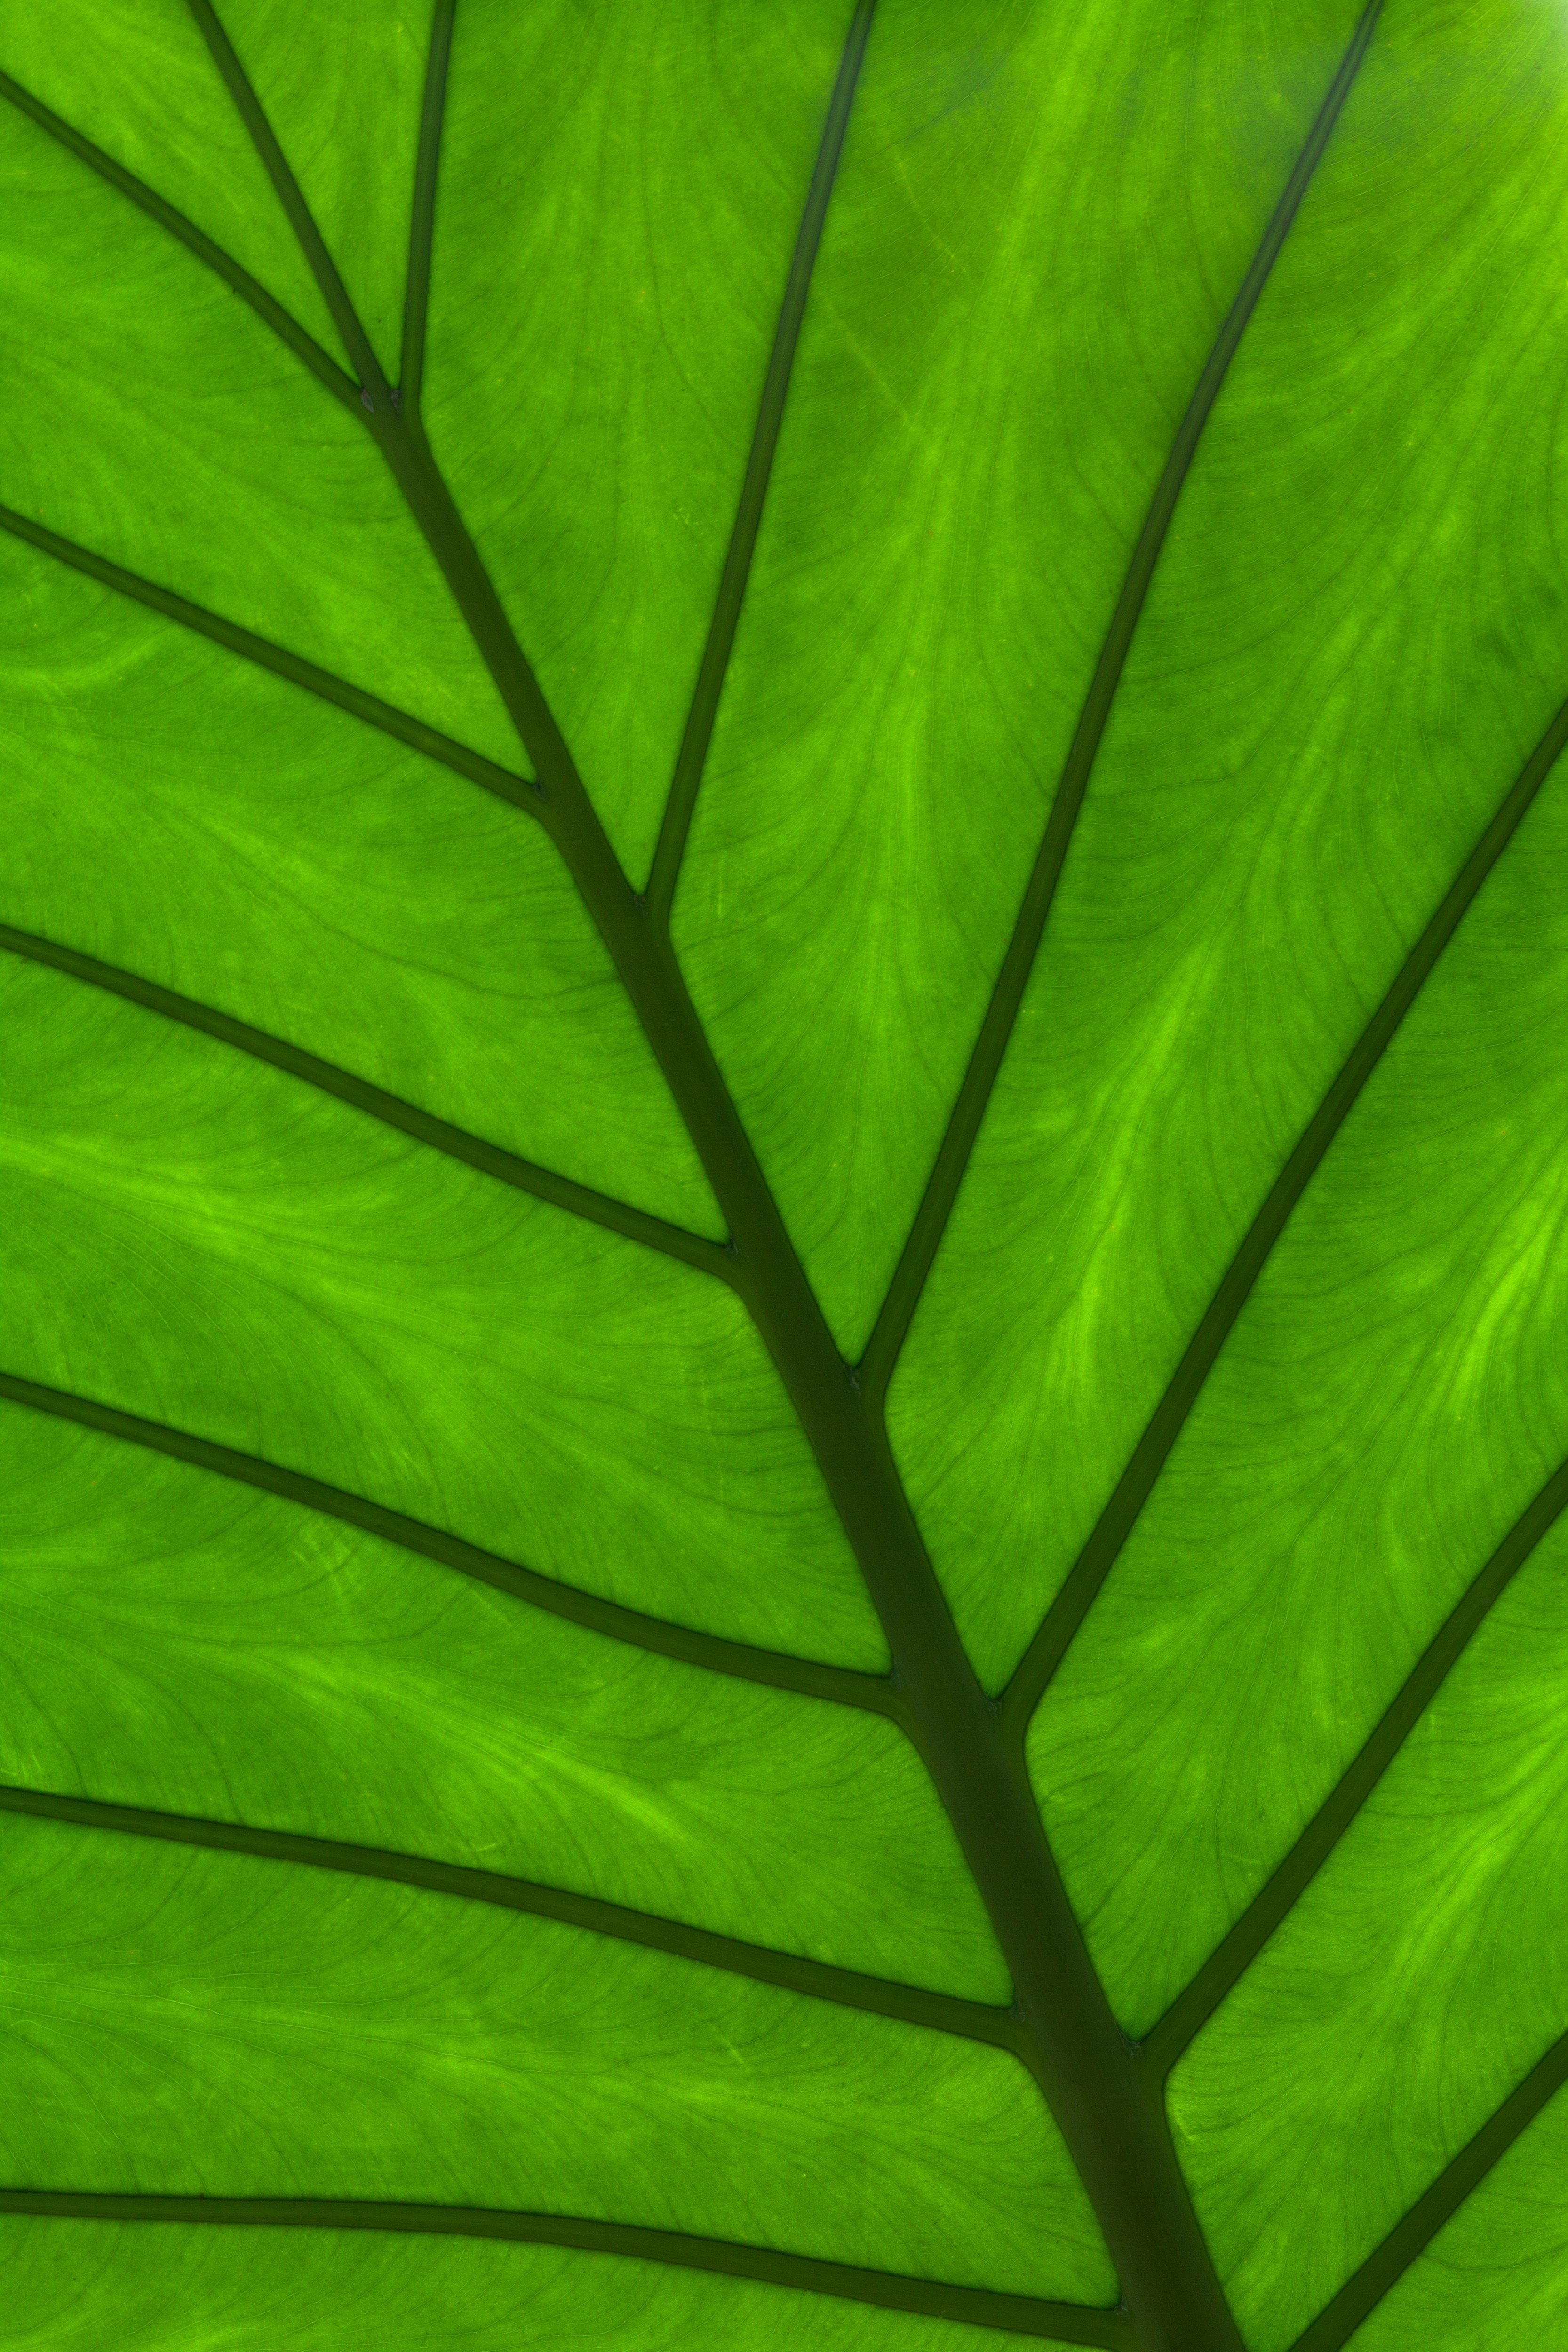
nature, grass, branch, abstract, plant, texture, leaf, flower, foliage, pattern, line, green, macro, natural, fresh, botany, photosynthesis, healthy, flora, greenery, background, bright, detail, vibrant, backdrop, plant stem